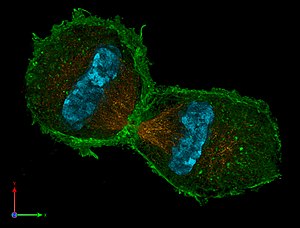
Autopoiese
En levende celle gennemgår mitose, et eksempel på autopoise
Autopoiese betyder selvfrembringelse eller selvskabelse. Det er et kernebegreb i en biologisk teori udviklet af den chilenske biolog Humberto Maturana og hans elev Francisco Varela. Begrebet anvendes tillige af den tyske sociolog Niklas Luhmann i dennes teori om sociale systemer.